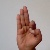
The image shows a hand gesture representing the letter 'F' in Indian Sign Language.